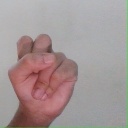
अक्षर: स